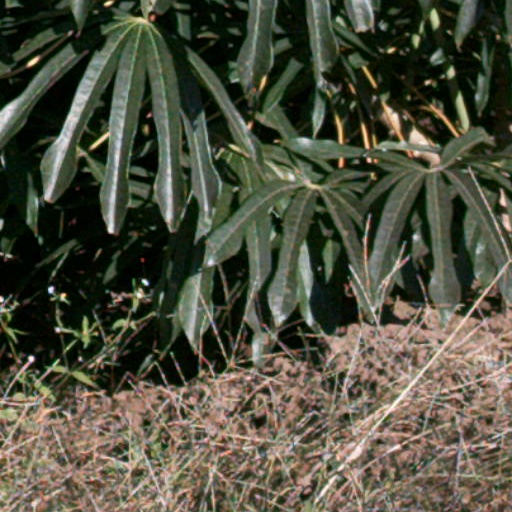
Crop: cassava